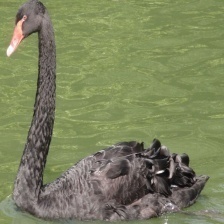
Species: BLACK SWAN
Scientific name: CYGNUS ATRATUS
ImageNet parent category: black_swan